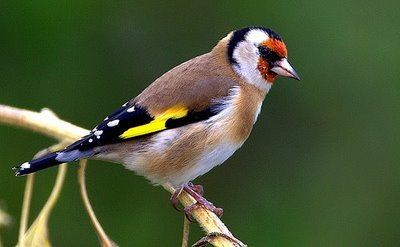
small bird with a brown and white body, the head is orange, black, and white, and the feathers are black, white, and yellow on the wings.
this bird is yellow, black, brown, white, and red in color with a white pointy beak and black eye rings.
a small bird with black cheek patch and red crow and throat.
this bird has a bright crown and wing with a short pointy bill.
a colorful bird with a brown body, a red, white and black face, and black, blue, white and yellow wings.
the colorful bird has a white belly and breast, blue wings with two white wingbars, and yellow tarsus and feet
this bird is orange, white, black, and yellow in color.
this bird is brown with and has a very short beak.
this particular bird has a belly that is tan and white
this bird has wings that are black and yellow and has a brown chest
Species: European Goldfinch